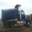
Label: truck